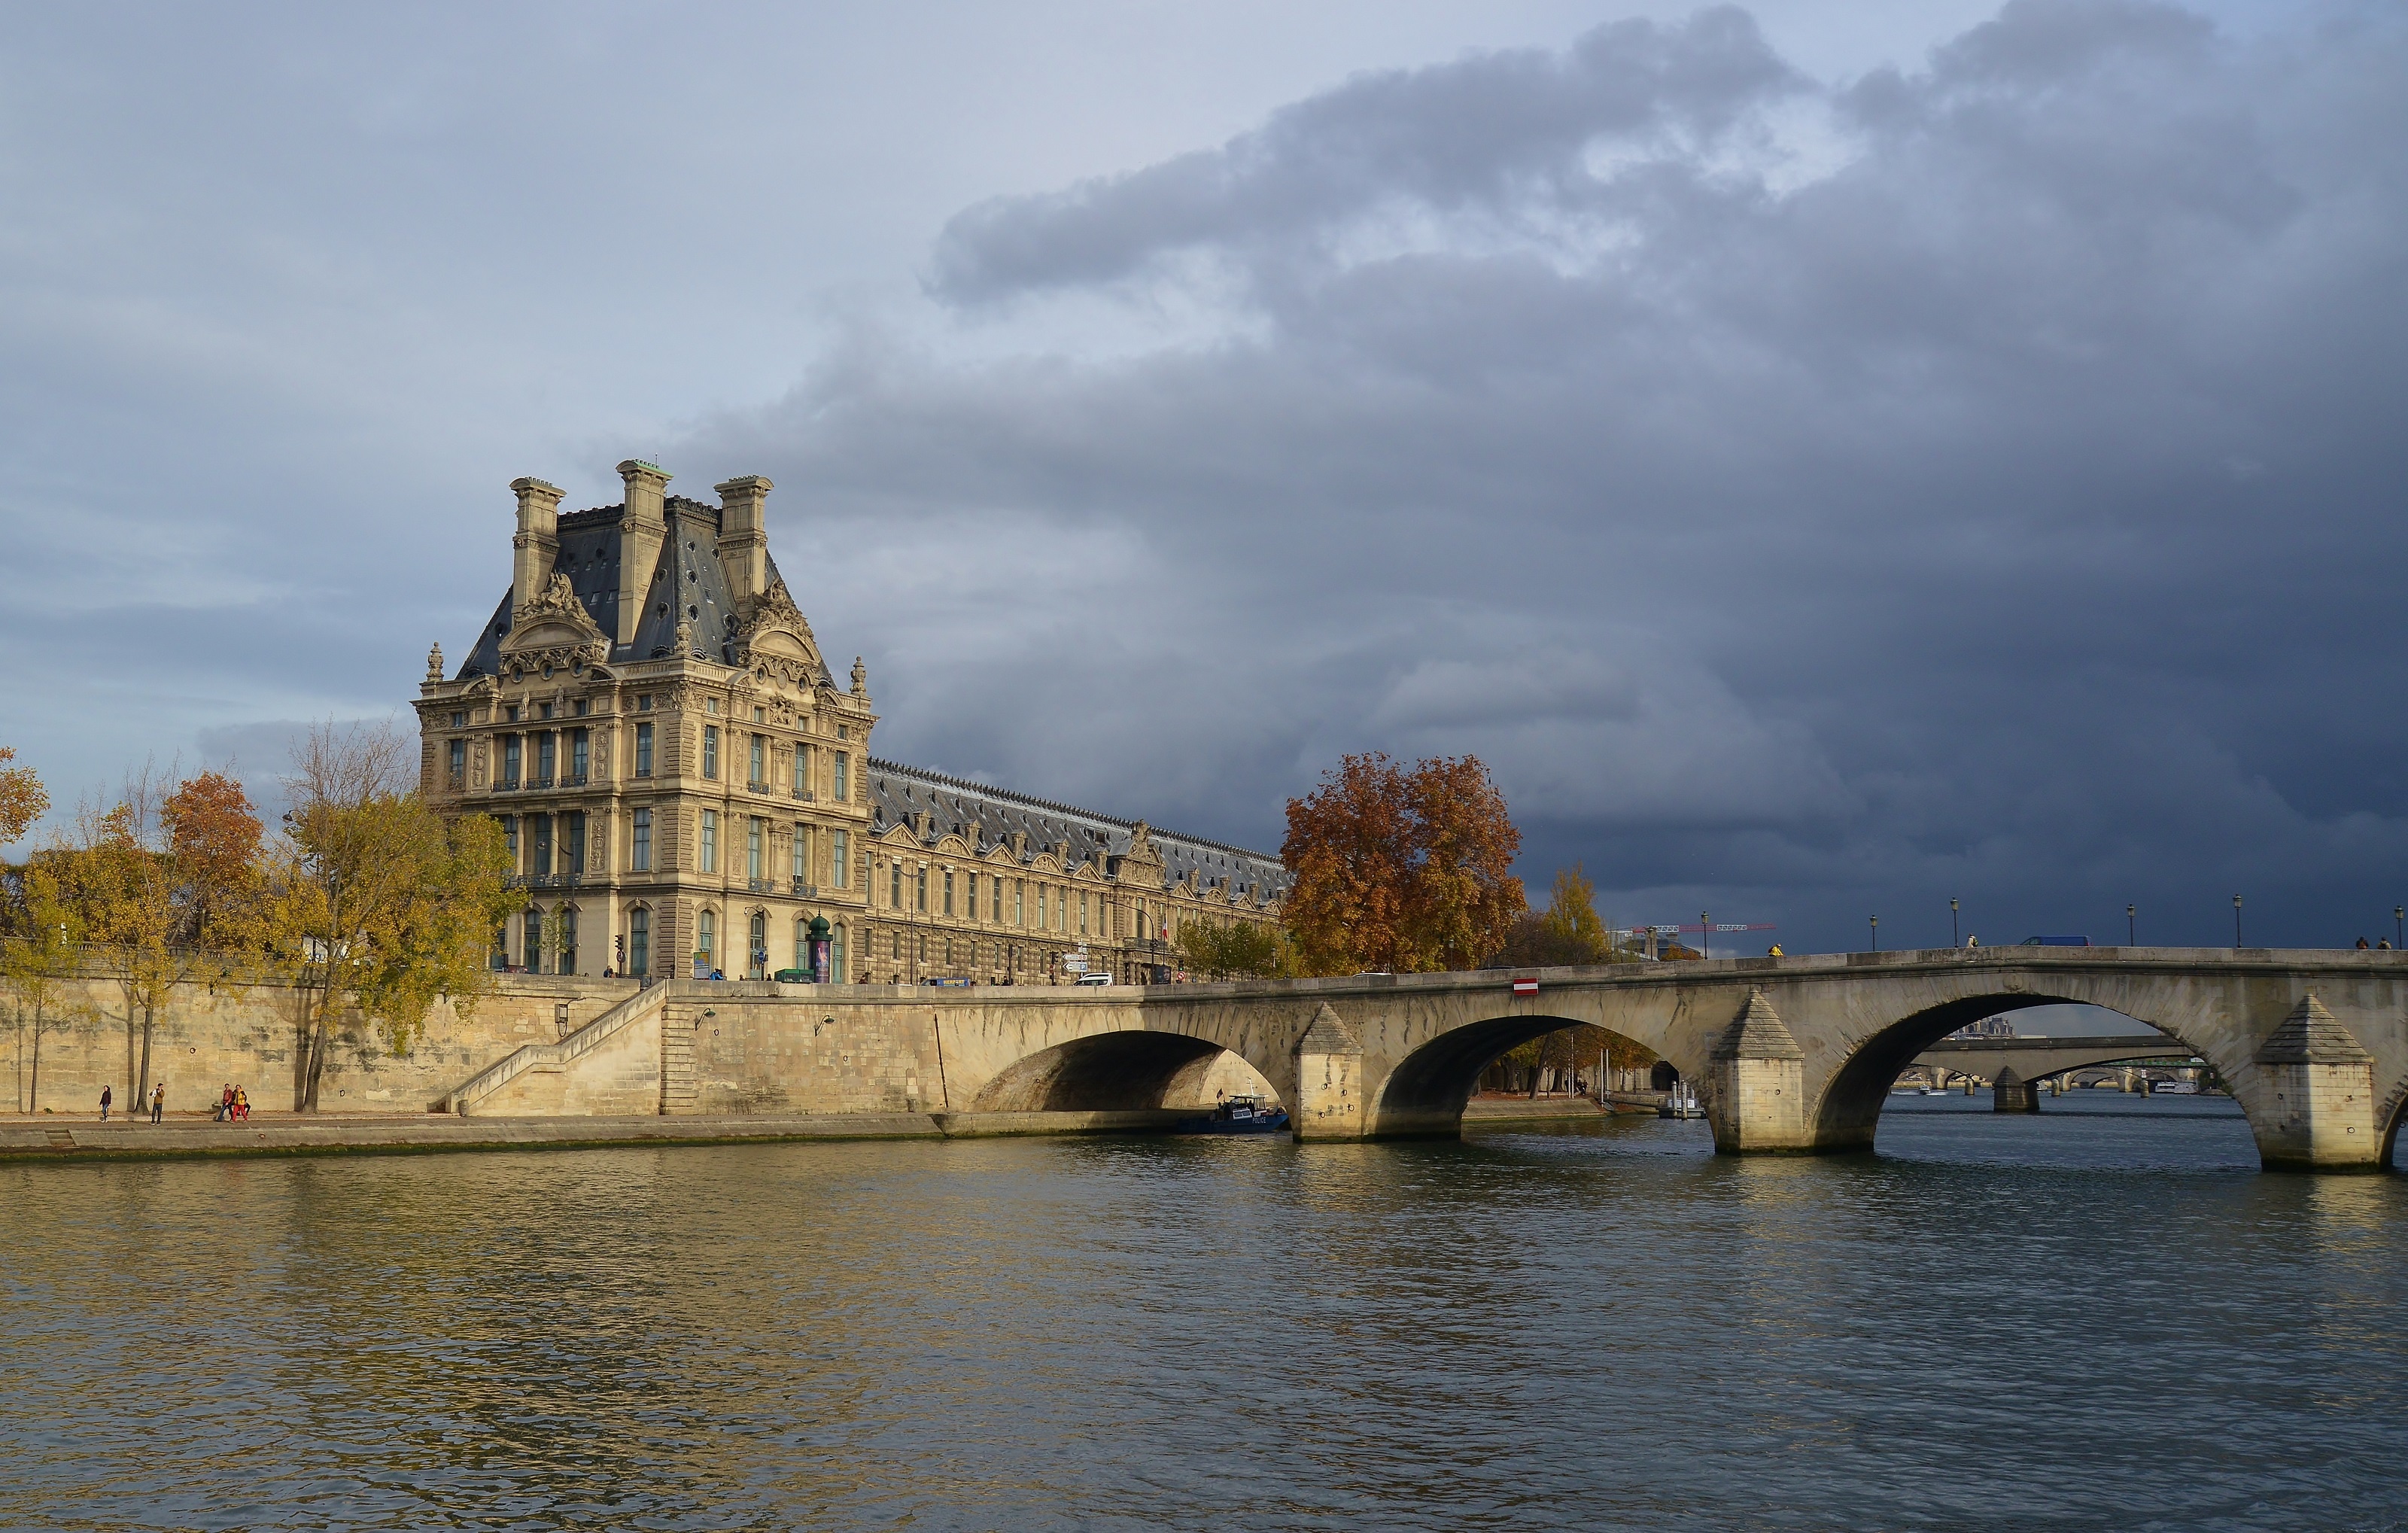
water, architecture, bridge, building, chateau, palace, paris, urban, river, cityscape, travel, france, europe, reflection, scenic, landmark, tourism, waterway, outdoors, tours, seine river, pont royal